Gresty Road

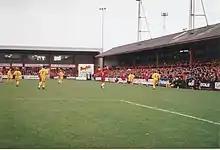
Gresty Road in 1998, looking east towards the Family Stand, with old Main Stand on right

During the 1990s, phased modernisation saw open terracing at the 'Railway End' (at one time a roughly formed 'ash bank' terraced with sleepers) replaced by a new family stand (1993); the 'Gresty Road End' (the main away supporters area) was also replaced by an all-seater stand (1995); and the partially-covered northern standing terrace (the home supporters' 'Pop Side') was replaced by an all-seater stand (1996–97). Completion of the final phase in 2000, including construction of a new £5.2 million main stand, saw some reorganisation of seating allocations; away fans are currently accommodated in the stand along the northern touchline (with the option of additional capacity in the family stand for particularly large visiting contingents). The Gresty Road End and main stand are solely for home supporters. Crewe hosted its first 10,000+ crowd in the all-seater stadium in 2000 with the record attendance of 10,092 when Crewe played Manchester City on 12 March 2002.